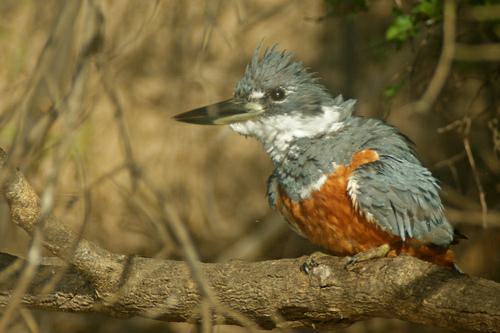
A photo of a green kingfisher